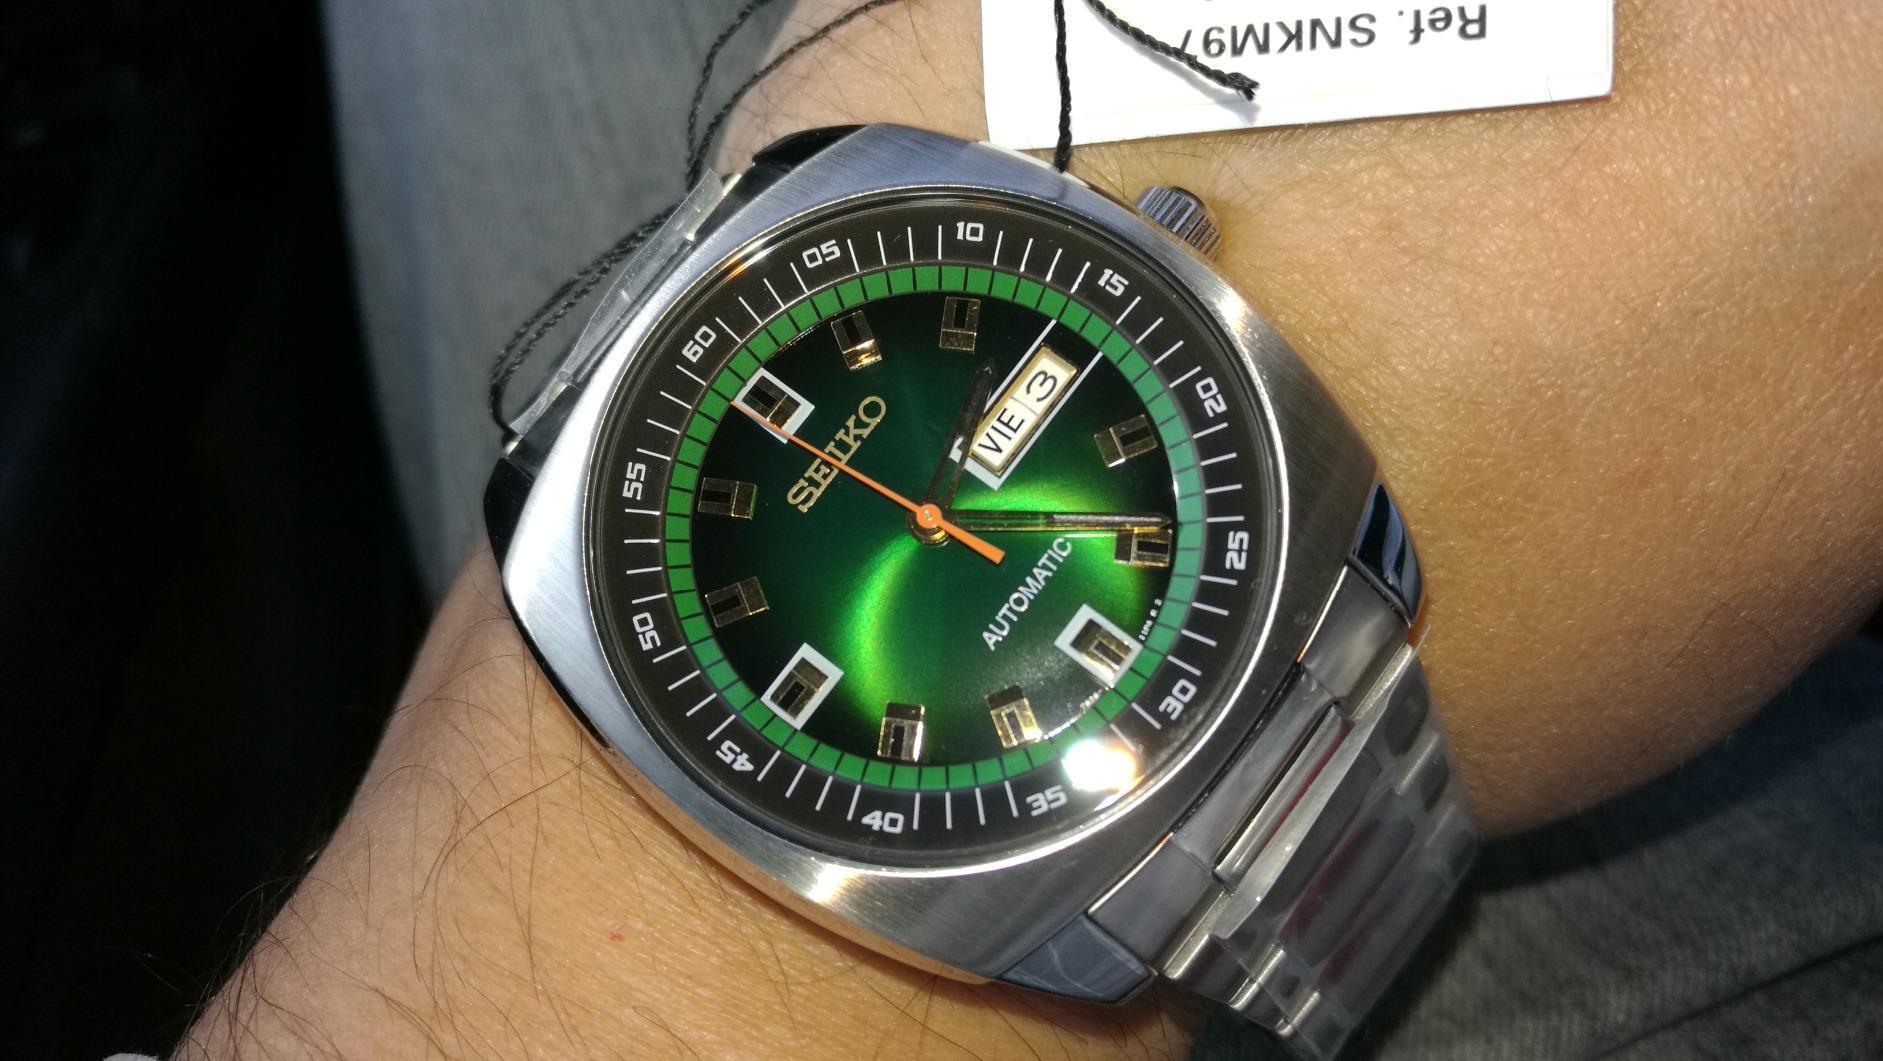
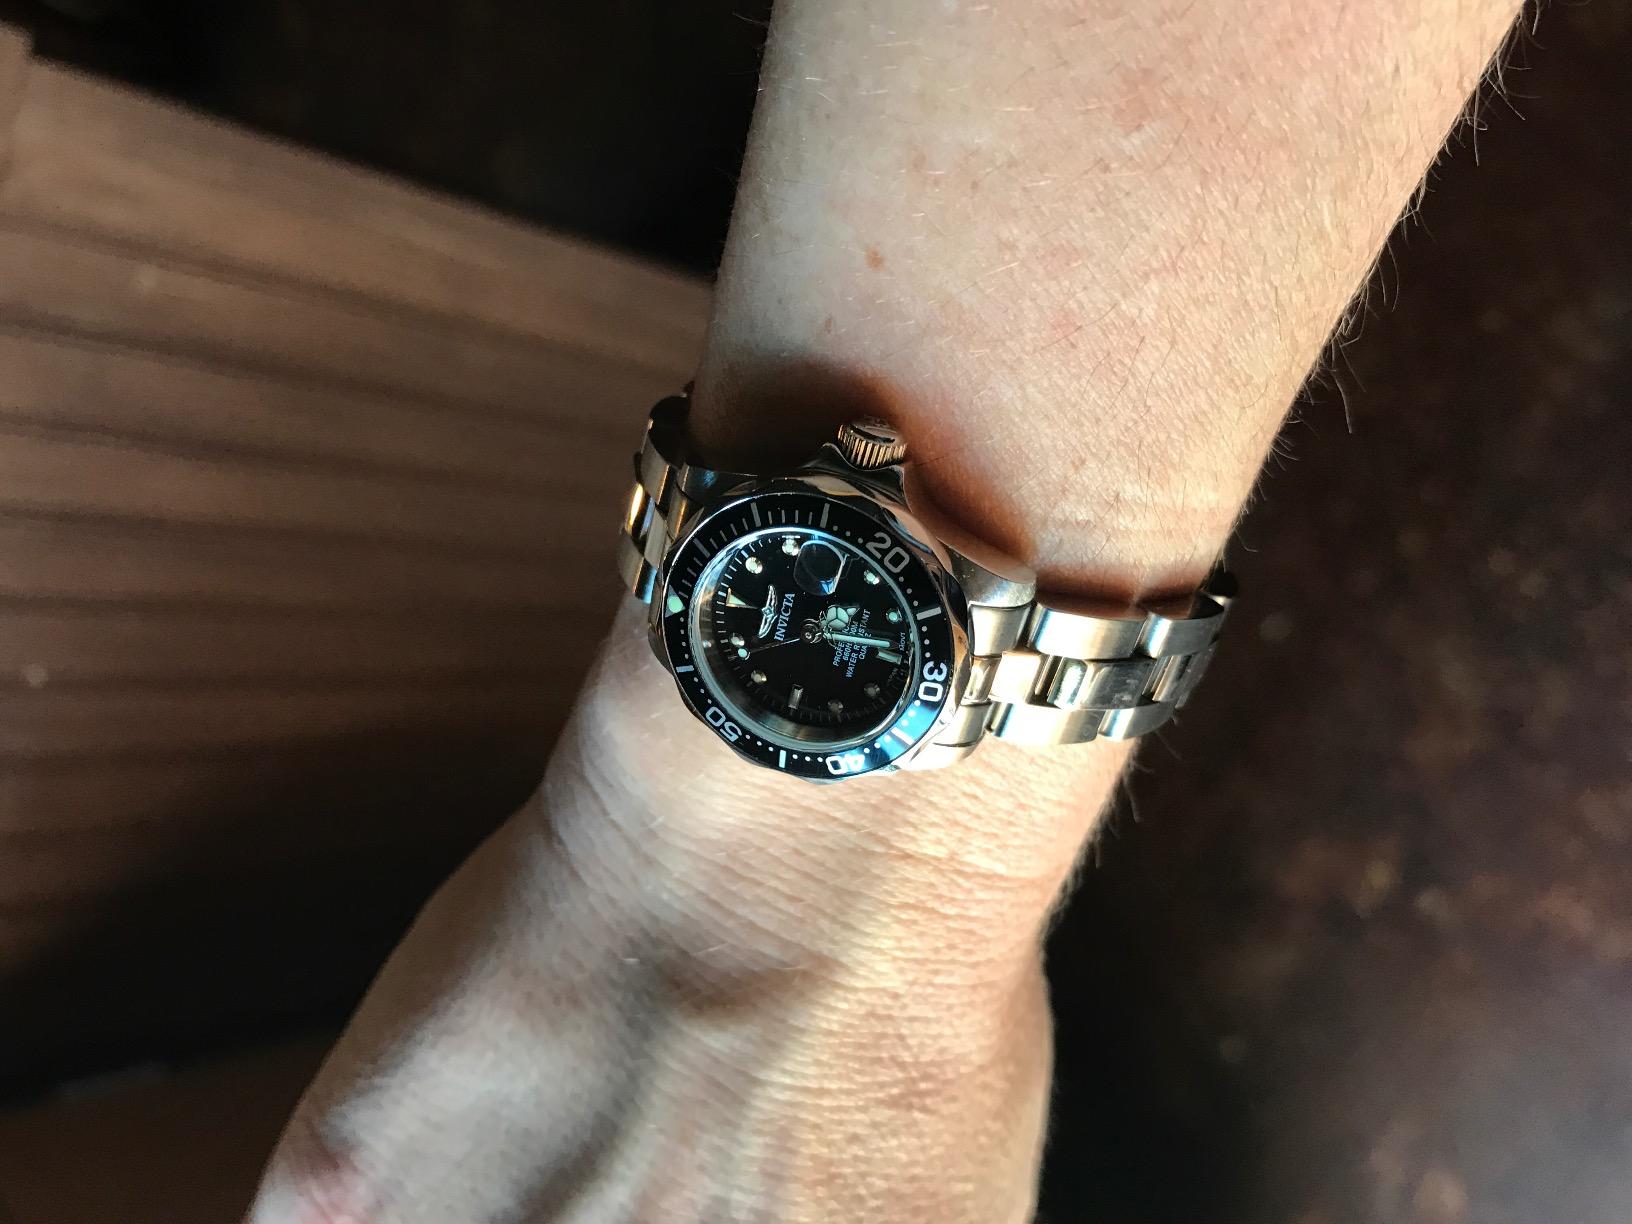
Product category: accessories_watch
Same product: no